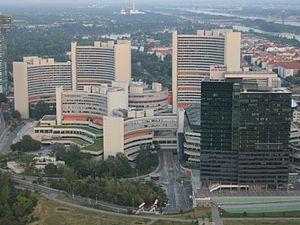
Autriche, Vienne, Vienna International Centre
UN-SPIDER est une plateforme qui facilite l’utilisation des technologies d’origine spatiale pour la gestion des catastrophes et des interventions d’urgence. Il s’agit d’un programme sous l'égide du Bureau des affaires spatiales des Nations unies.